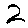
Label: 2